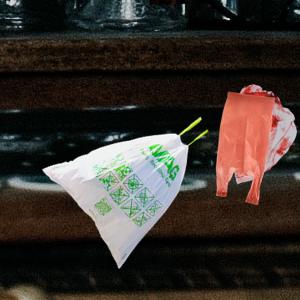
Label: plasticbags